Death of Michael Jackson

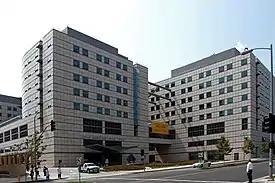
Jackson was taken by ambulance to the Ronald Reagan UCLA Medical Center on June 25 where he arrived at 1:14 p.m. and was pronounced dead at 2:26 p.m.

At the time of his death, Jackson was preparing for a series of comeback concerts, This Is It, due to begin in July 2009 at the O2 Arena in London. On June 24 Jackson arrived for rehearsal at the Staples Center, Los Angeles, at around 6:30 p.m. According to the magician Ed Alonzo, Jackson jokingly complained of laryngitis and did not rehearse until 9 p.m. "He looked great and had great energy," Alonzo said. The rehearsal went past midnight.